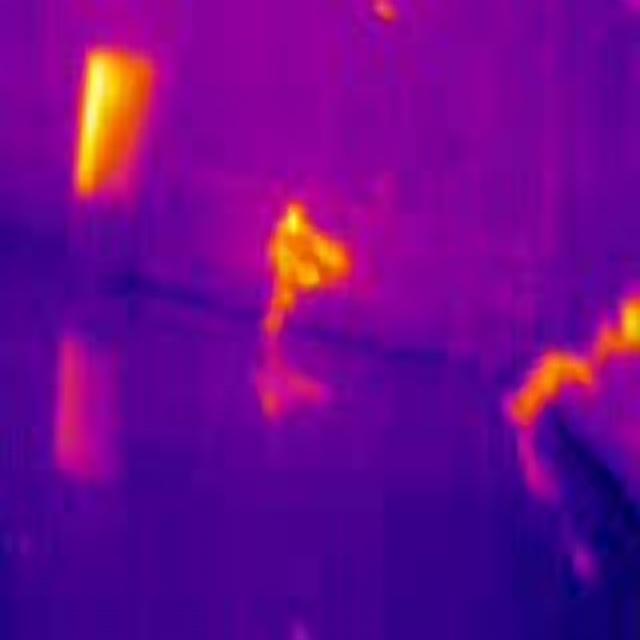
Detected objects:
label: person
label: person